War crimes in World War I

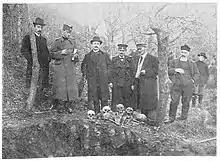
Exhumation of Serbs executed by Bulgarian occupiers in Surdulica between 1916 and 1918.

The , a report covering alleged atrocities committed in Serbia, published after the war, stated that ‘anyone unwilling to submit him or herself to the occupiers and become Bulgarian was tortured, raped, interned, and killed in particularly gruesome manners, some of which recorded photographically'. Bulgarian units that occupied Serbian territories showed extreme brutality, systematically expelling the non-Bulgarian population in the regions they occupied, they arrested the population and set the rebel villages on fire.